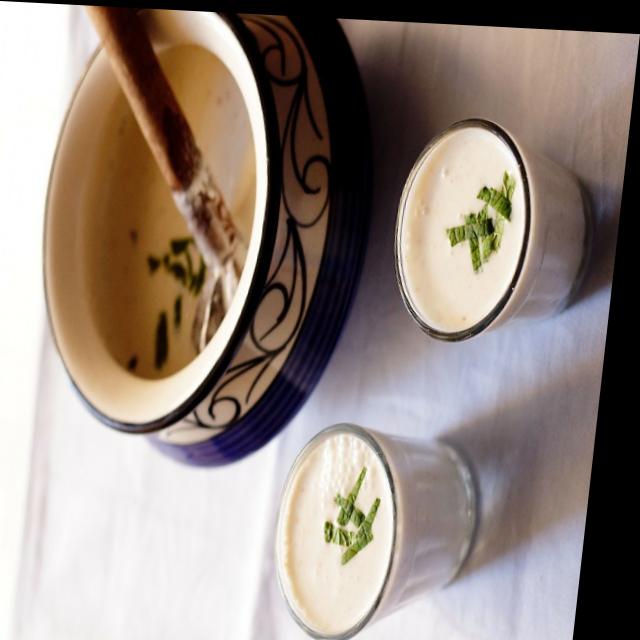
Dish: lassi